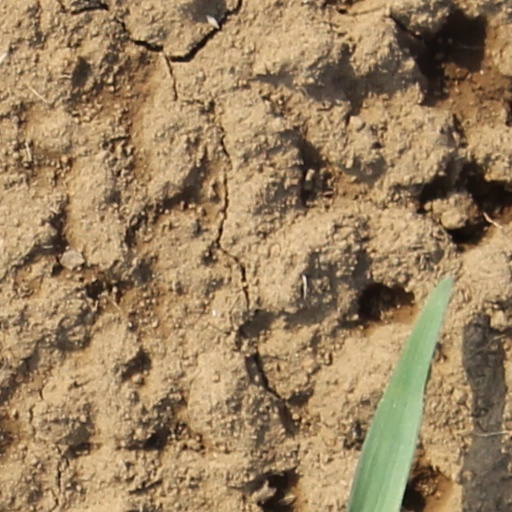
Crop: wheat